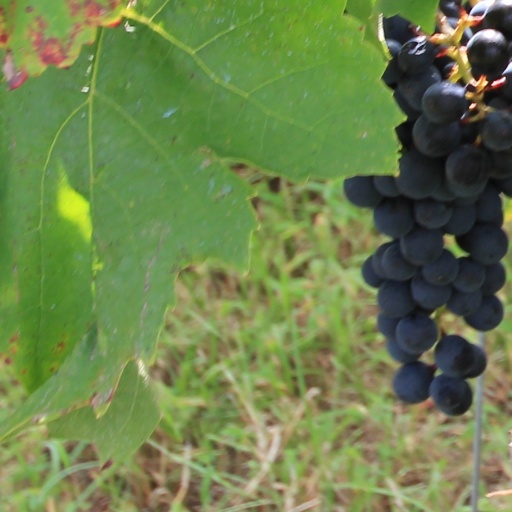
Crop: grape